Fantasy World (theme park)

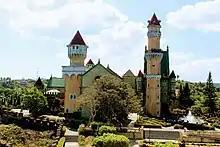
Fantasy World castle in 2019

Fantasy World is a medieval theme park which was projected to cover an area of if completed. This includes the main area of the theme park, a water park, a golf course and a country club and resort. The existing developed includes non-functional rides. A Bavarian-inspired castle serves as the centerpiece of Fantasy World. The planned hotel was to have 504 rooms.